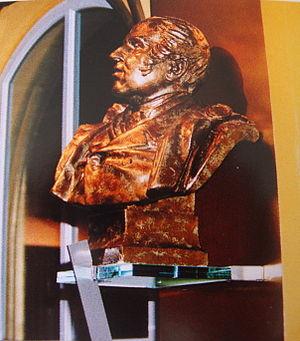
Buste de Berryer, Salle des Bustes, Collège de juilly
Pierre-Antoine Berryer, dit « Berryer fils », né le 4 janvier 1790 à Paris et mort le 29 novembre 1868 à Augerville-la-Rivière, est un avocat et homme politique français. Il est enterré à Augerville-la-Rivière.
Le collège de Juilly est un établissement d'enseignement, placé sous la tutelle de l'Oratoire de France,